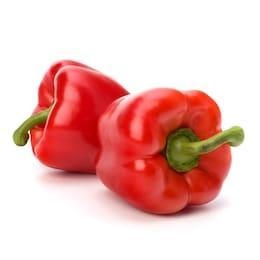
Label: capsicum